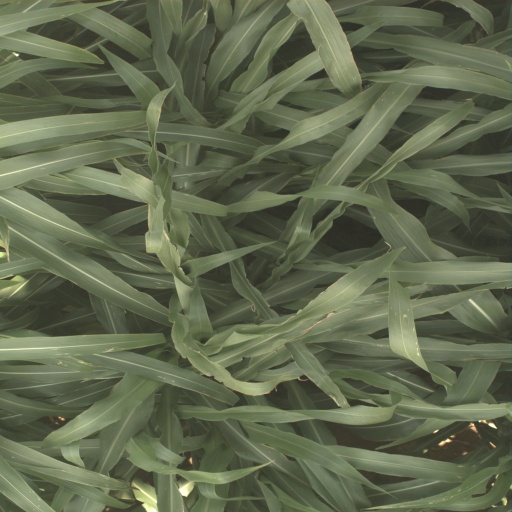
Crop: sorghum